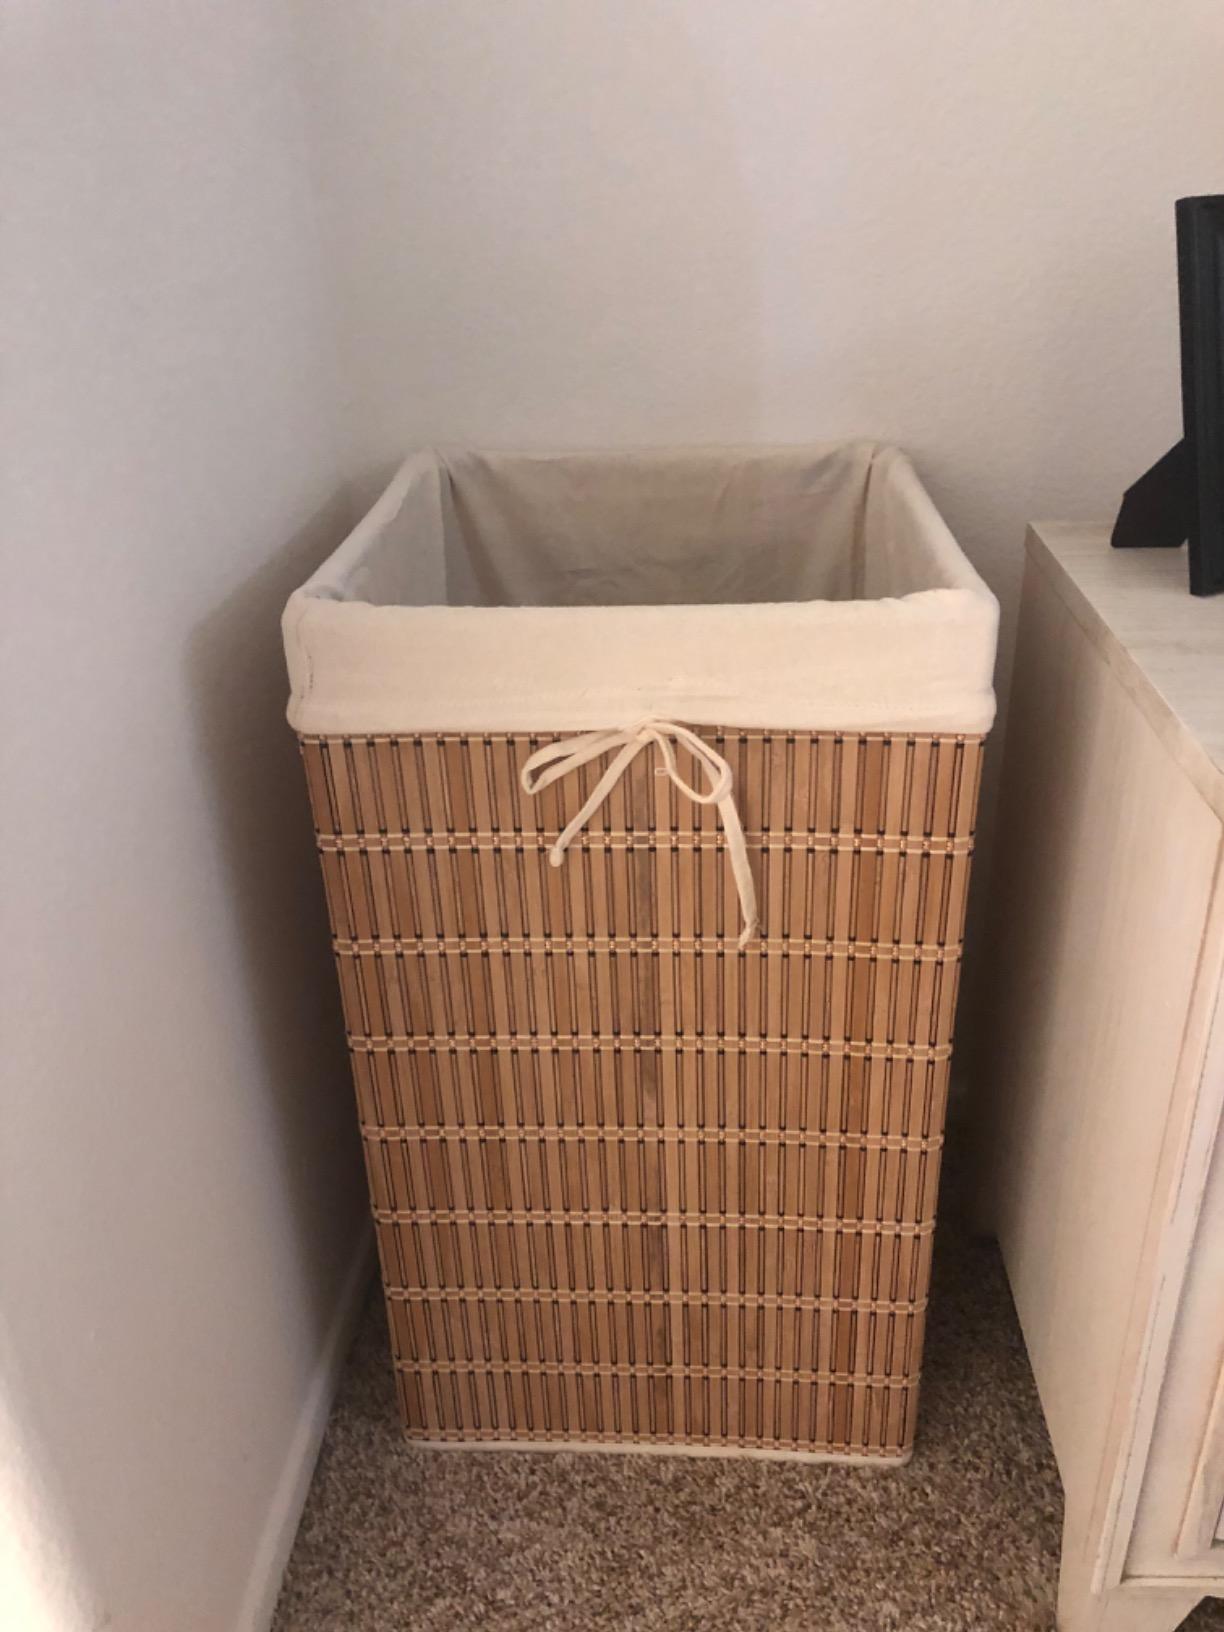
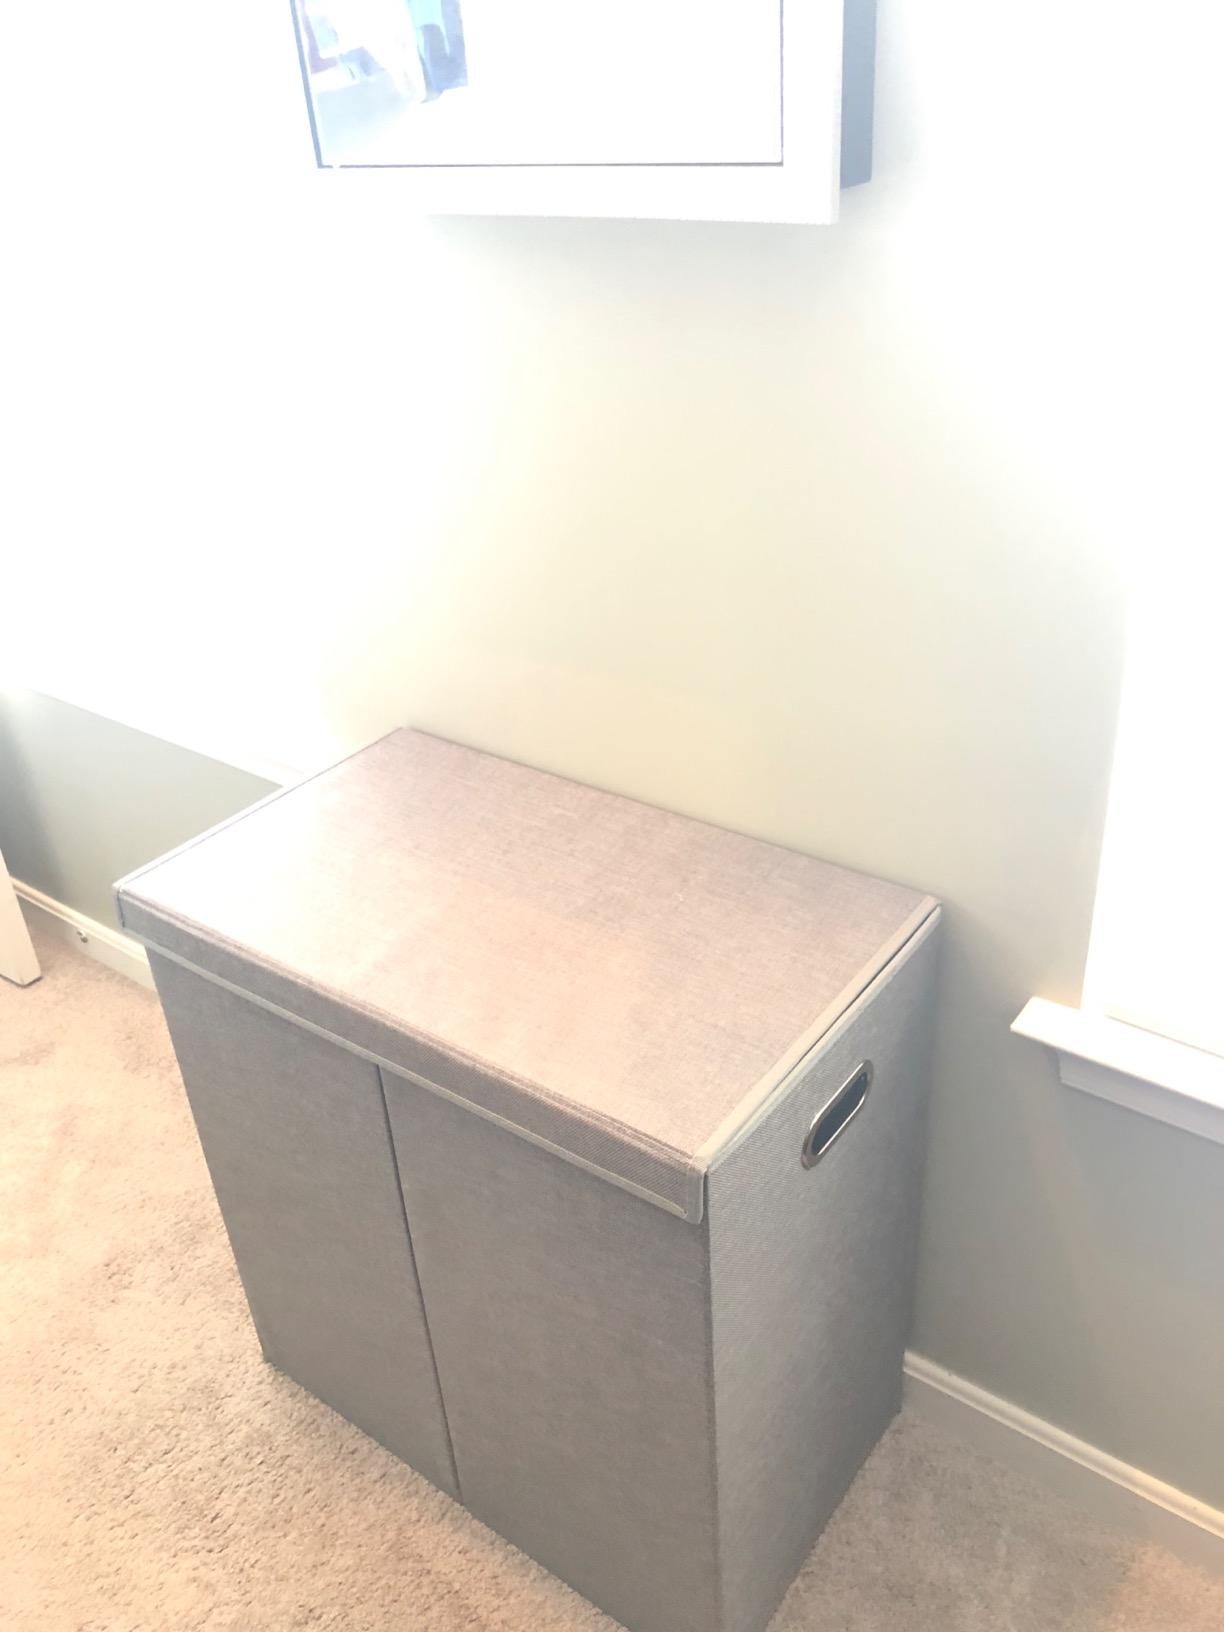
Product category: items_hamper
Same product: no